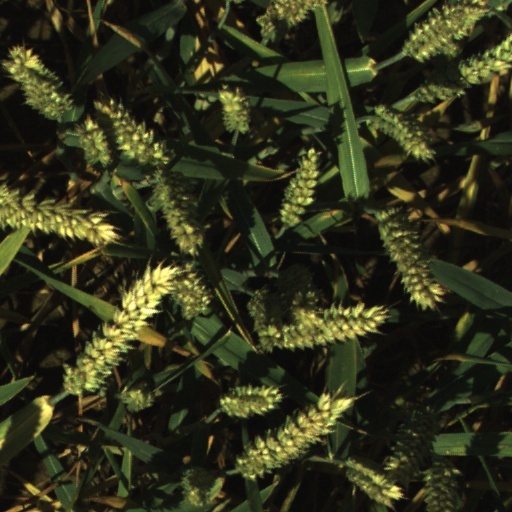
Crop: wheat